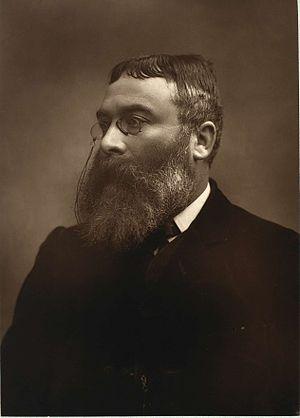
Walter Besant né le 14 août 1836 à Portsmouth et mort le 9 juin 1901 à Hampstead en Londres est un écrivain anglais, frère de William Henry Besant et beau-frère d'Annie Besant.